Eritrea national football team

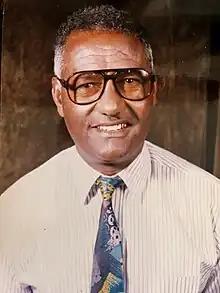
Tekie Abraha, who was born in Asmara, became the first manager of the national football team of Eritrea

The following players were selected for the 2022 FIFA World Cup qualifiers against Namibia on 10 September 2019.